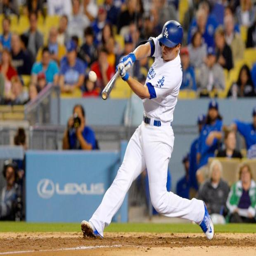
athlete hits a solo home run during the seventh inning of tuesday 's game .